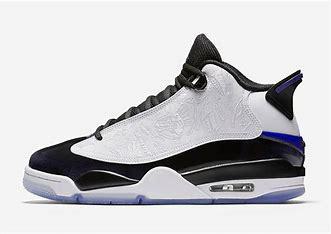
Brand: Jordan
Model: Dub Zero